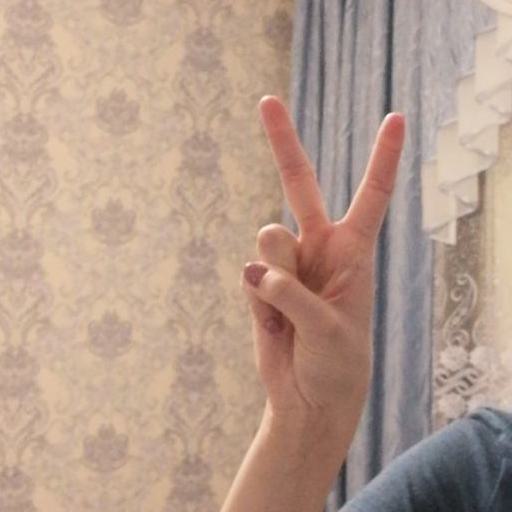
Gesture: peace